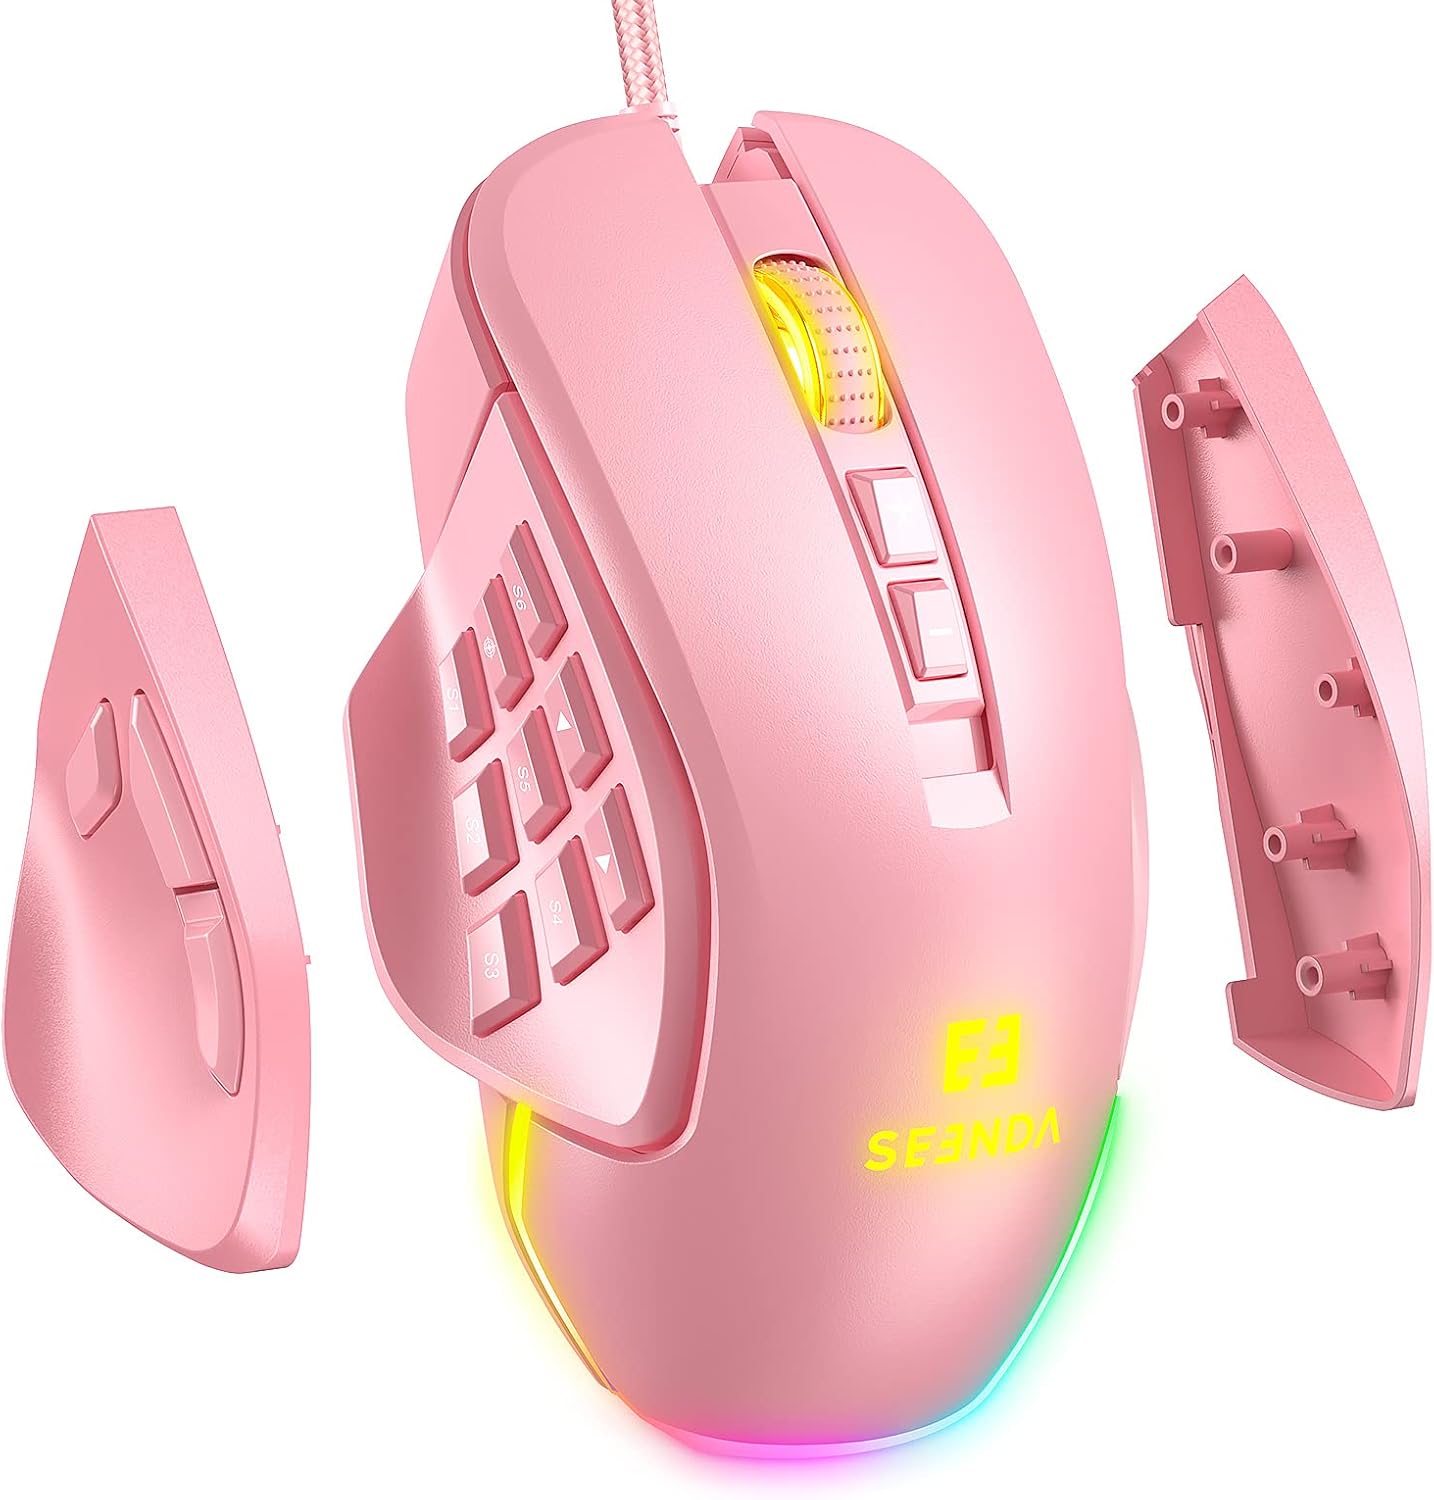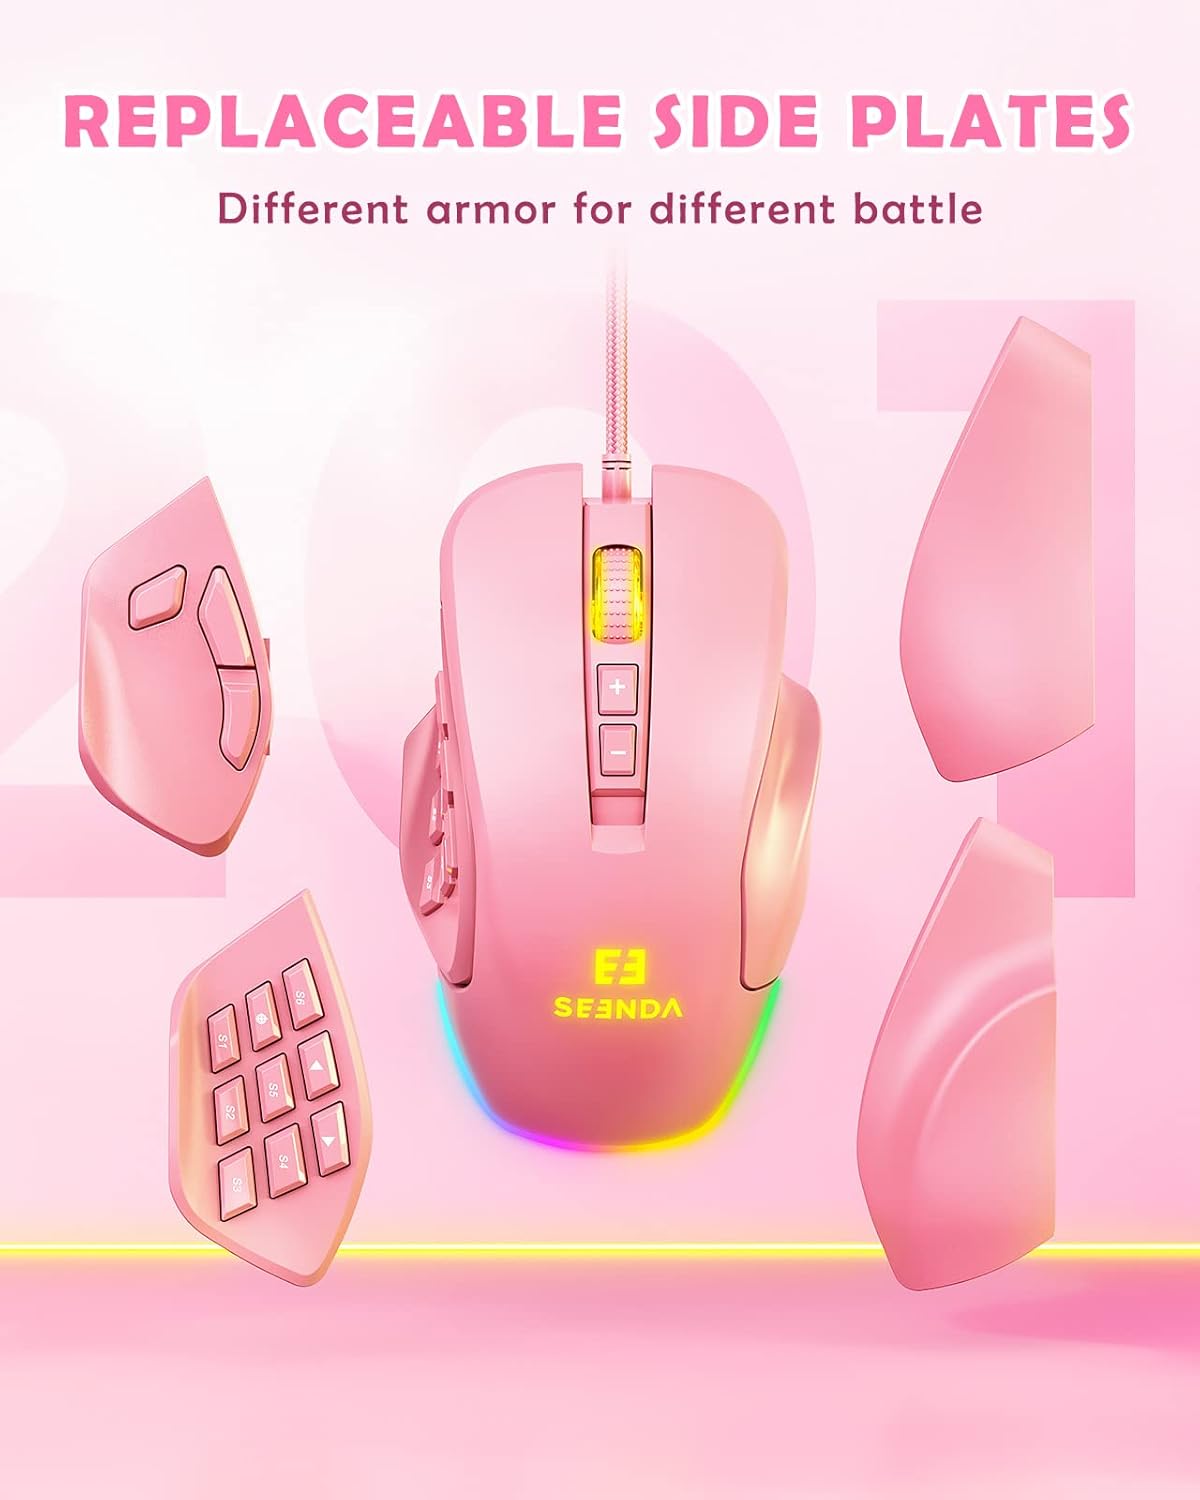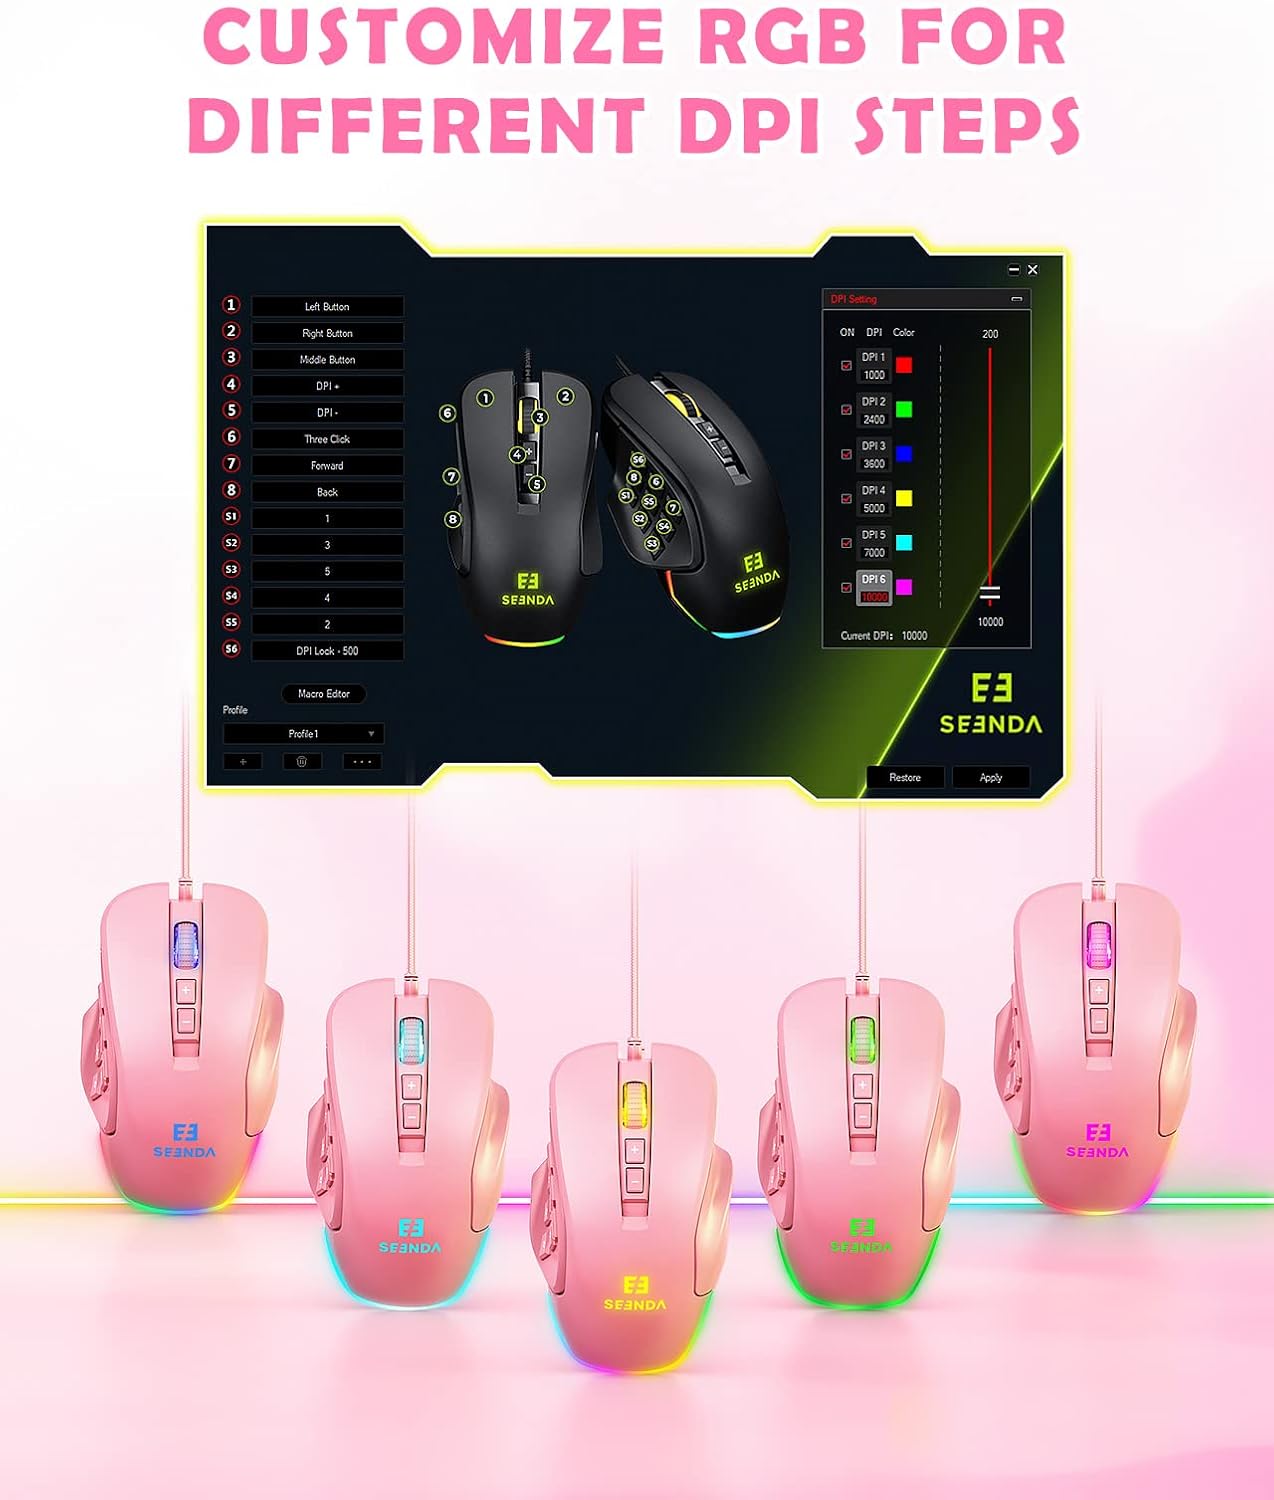
seenda Wired Gaming Mouse, LED Gaming Mouse with Interchangable Side Plate, 10000 DPI Programmable Macros and Customizable MMO Computer Gaming Mice with Side Buttons - Rose Pink
Category: All Electronics
Wired Gaming Mouse, seenda LED Gaming Mouse with Interchangable Side Plate, 10000 DPI Programmable Macros and Customizable MMO Computer Gaming Mice with Side Buttons
Features: Gaming Mouse with Programmable Buttons -- 14 adjusted buttons can be programmed with Seenda software. All the buttons allow you to customize the functions to your specific needs and can be easily mapped to any of the usual keyboard keys, combos. Save your time, increase your chances of winning and improve your level of gameplay. 1000Hz polling rate. Allow FPS, MMO, MOBA, PUBG and other different types of games to be used. (Note: The program function is only available on Windows system. | Interchangeable Plates Ergonomic Mouse -- Interchangeable Left Plates allows you have two options. Option 1: Use the panel with forward, backward and fire button; Option 2: use the panel with extra 6 buttons (S1-S6), then you can program 14 buttons to make performing in-game actions much faster. The Interchangeable right panel is suitable for both big and small hands, adopts skin friendly smooth materials and ergonomic shape to help reduce hands fatigue. | Customized RGB Backlit & Wide Compatibility -- Mouse gaming with 16 million colors RGB light color conversion. And 10 LED RGB colors backlit modes, which can be adjusted to your preferences. Compatible with Windows Vista/ Windows 7/8/10 and Windows XP. Suitable for desktops, laptops, PC and other devices. | Adjustable 6 Level DPI -- Seenda MMO Professional Gaming Mouse built-in adjustable sensitivity 6 DPI levels, up to 10000 DPI. You can easily adjust the mouse sensitivity using buttons on the mouse. Each time when you adjust the DPI, the mouse RGB color will be changed. 1000 Red - 2400 Green- 3600 Blue – 5000 Yellow – 7000 Cyan – 10000 Pink. And you can customize the DPI value and color through software. | Comfortable Design & Reliable Quality -- Ergonomic Right-Handed design with the painting surface avoids hand sweat and slippery. Extremely comfortable in your hand and size is suited for most. 20 million clicks lifespan, 6ft five-core professional braided fibber cable with gold-plated USB connector ensures greater durability and safety.